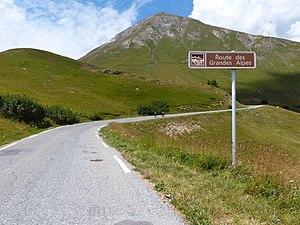
Panneau H21 Route des Grandes Alpes, col du Lautaret, D902 direction col du Galibier, Le Monêtier-les-Bains, Hautes-Alpes, France.
La route des Grandes Alpes est un itinéraire touristique de 720 kilomètres qui traverse les Alpes françaises du nord au sud en passant par 17 cols de montagne dont 6 à plus de 2 000 mètres d'altitude. Elle part de Thonon-les-Bains pour rejoindre — depuis 2012 — Nice en cumulant 17 000 mètres de dénivelé.